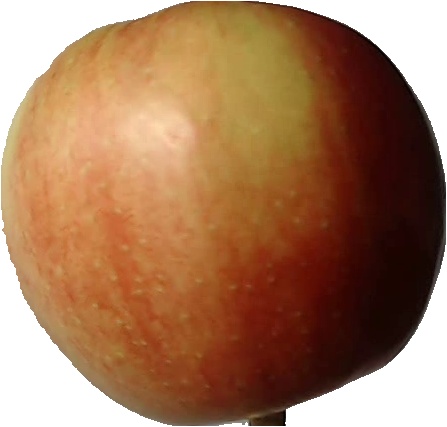
Label: apple_red_2